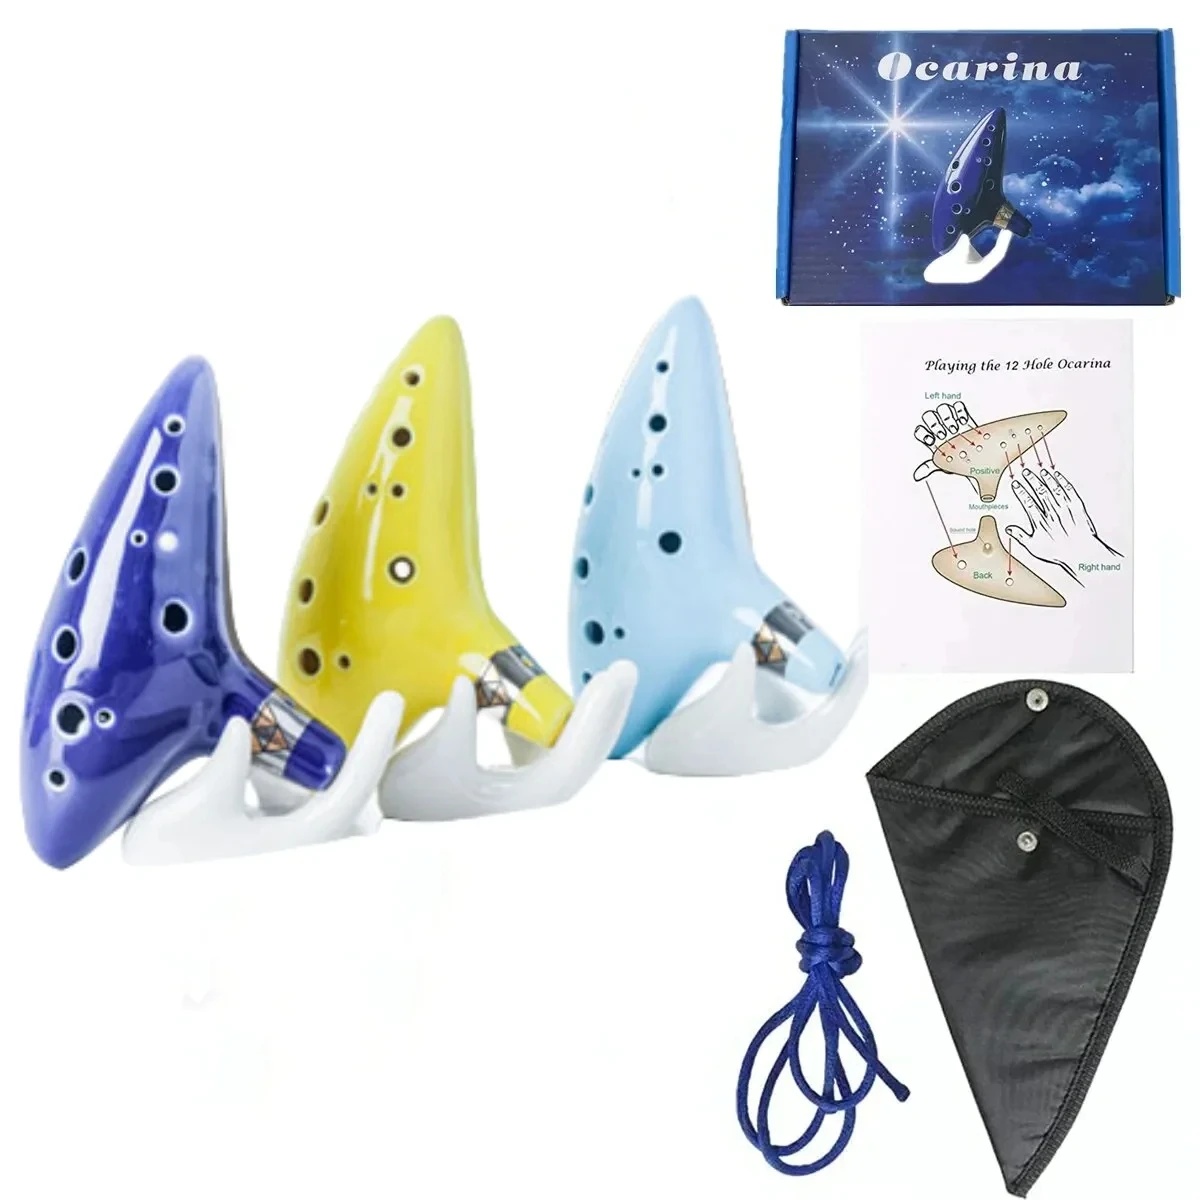
Ceramic Ocarina | 12 Tones Alto Musical Instrument with Song Book
This 12 Tones Alto C Ceramic Ocarina is a powerhouse of musical potential, perfectly crafted for both beginners and experts alike. With a Song Book included, along with a handy Neck String and Cord, plus a Carry Bag for easy storage, this Ocarina is the complete package. Made with high-quality materials and free from any harmful chemicals, this instrument is the perfect choice for those seeking a therapeutic, scientifically-proven way to improve their overall well-being.
Brand: Soul Cre8tive
Category: Arts & Entertainment > Hobbies & Creative Arts > Musical Instruments > Woodwinds > Ocarinas > Transverse Ocarinas